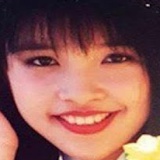
ca sĩ Hiền Thục